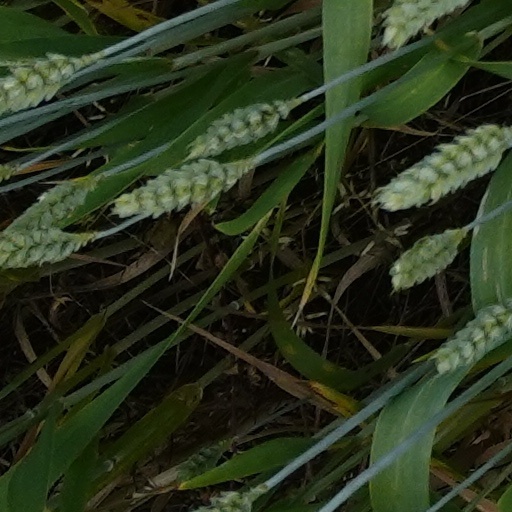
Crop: wheat